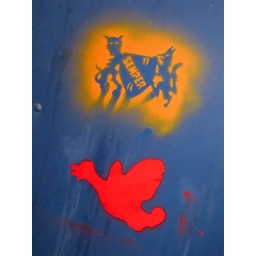
Stenciled street art on a wall in London. I'm not sure what the heck this means.